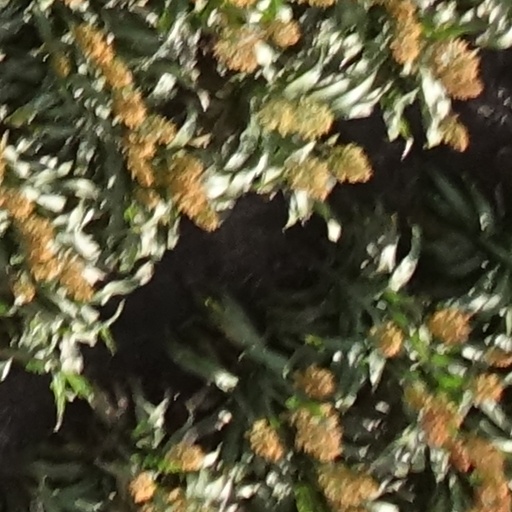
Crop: sorghum